Tamworth railway station

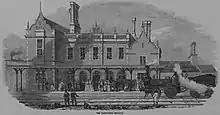
The main station building in 1847 (from the "Illustrated London News", 4 December 1847)

The original station was opened on 12 August 1839 by the Birmingham and Derby Junction Railway, a forerunner of the Midland Railway, on its original route from to meeting the London and Birmingham Railway for London. Later, in 1842, the B&DJ built a branch to Birmingham, terminating at Lawley Street railway station.